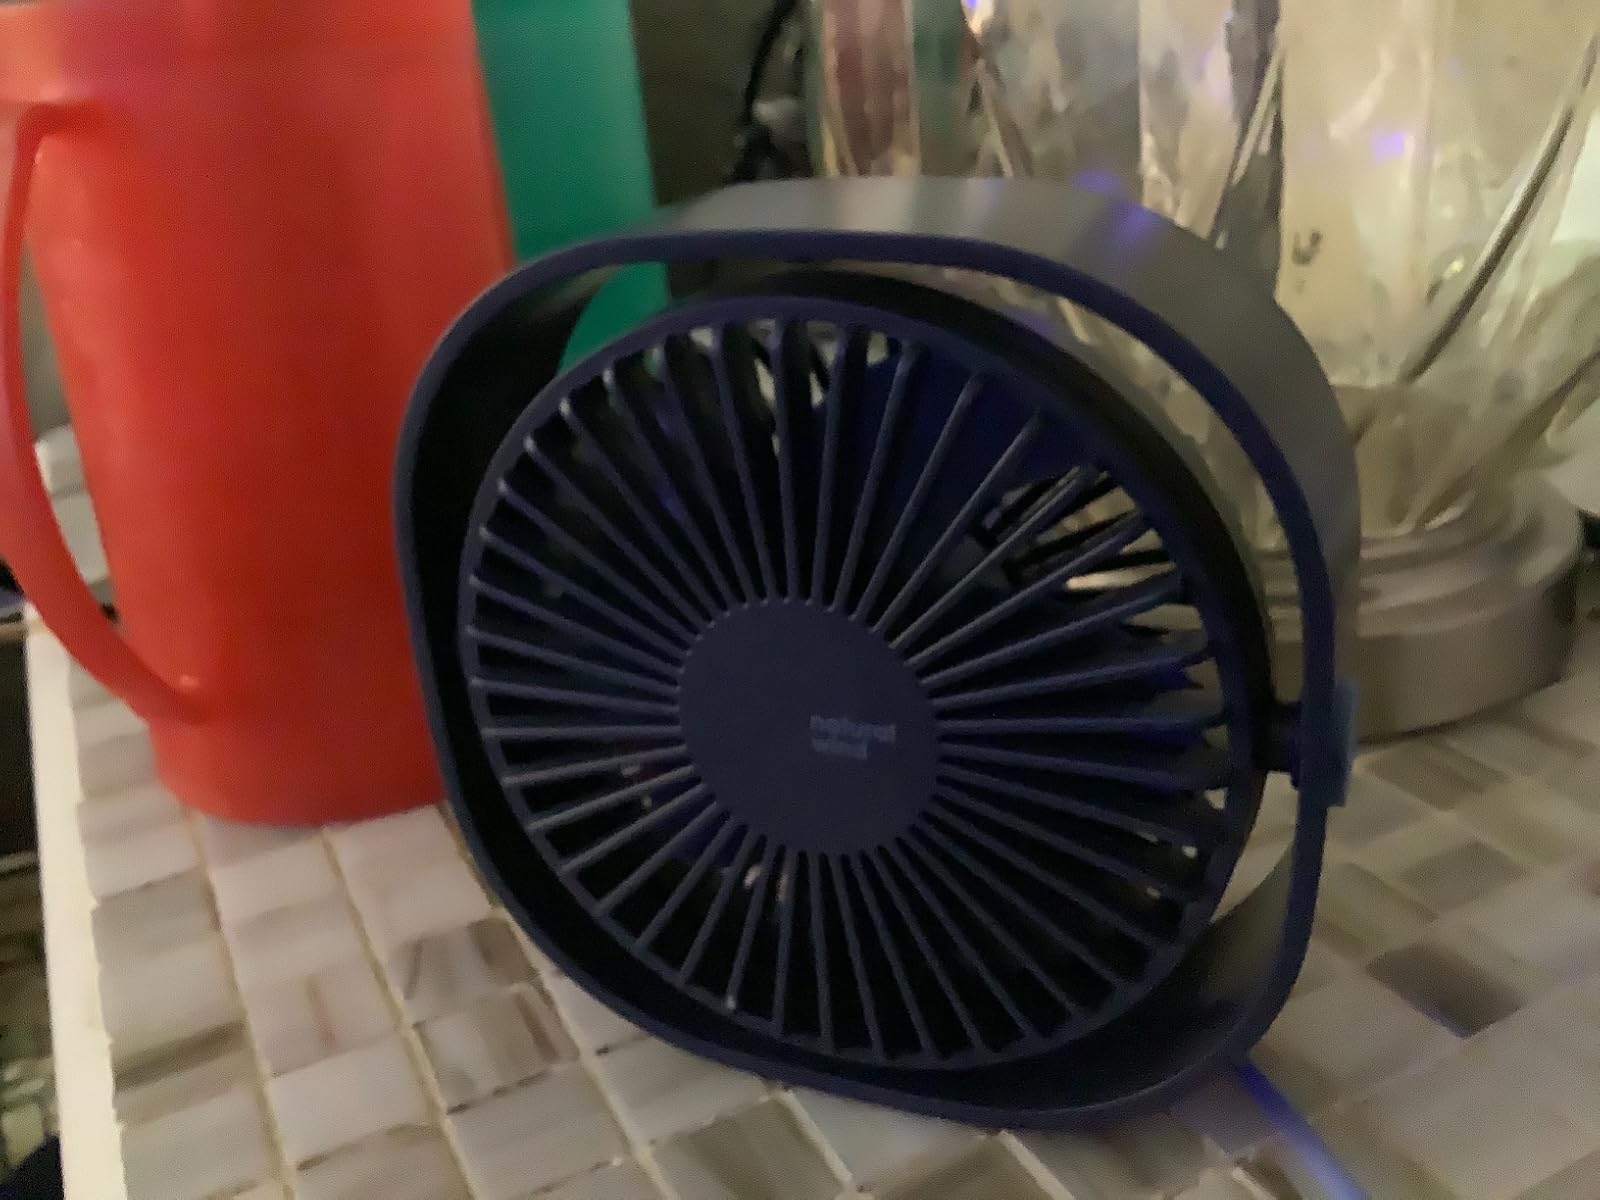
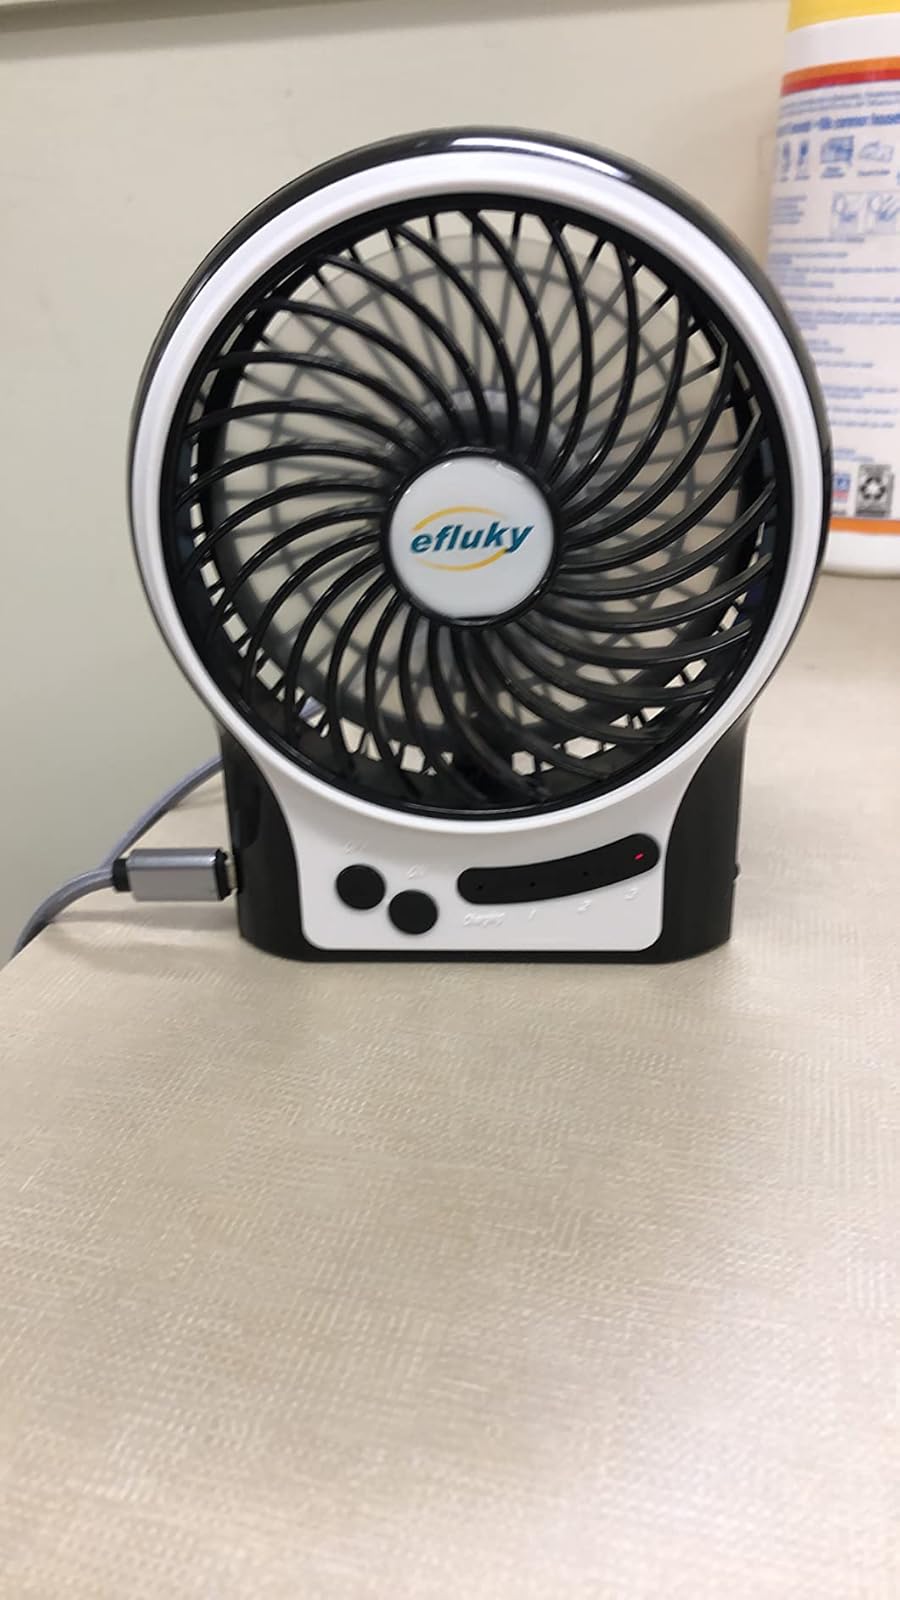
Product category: fan
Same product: no